LDE – Comet

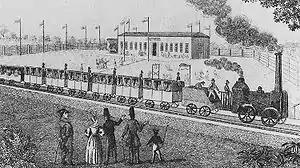
The locomotive "Blitz" at Althen ready to depart

The German locomotives Comet, Faust, Blitz and Windsbraut were four of the first locomotives on the Leipzig–Dresden Railway Company (LDE). They were four-coupled engines, that Rothwell and Company had built in Manchester between 1835 and 1838.